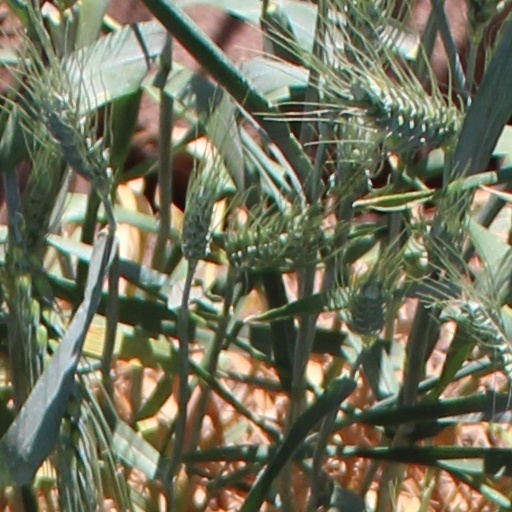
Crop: wheat